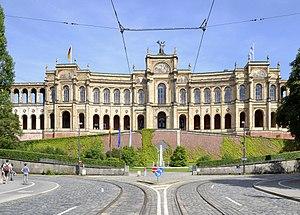
Façade ouest du Maximilianeum, siège du Landtag de Bavière.